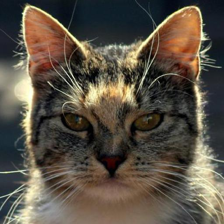
Label: animals